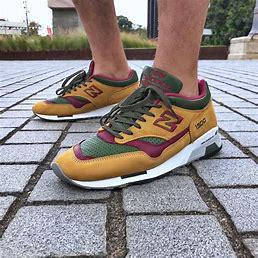
Brand: New
Model: Balance 1500